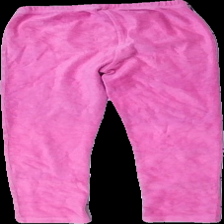
View: back
Type: Trousers
Category: Children
Brand: Missing
Colors: Pink
Material: 58% sumbac, 40% polyester, 2% elastane
Cut: Regular
Season: All
Price range: <50
Recommended usage: Reuse